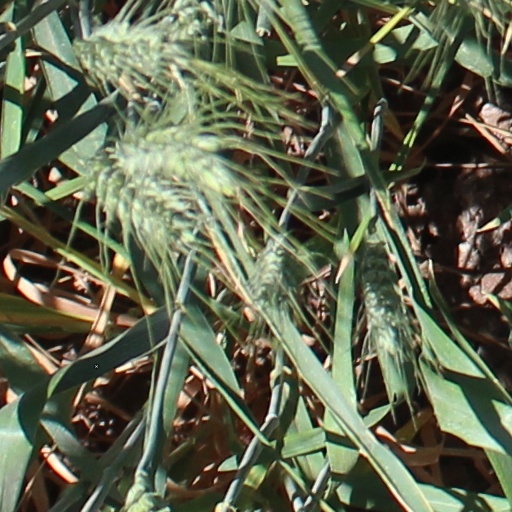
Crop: wheat